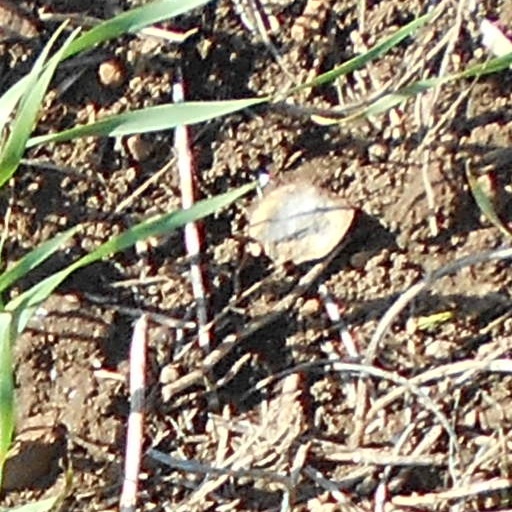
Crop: wheat